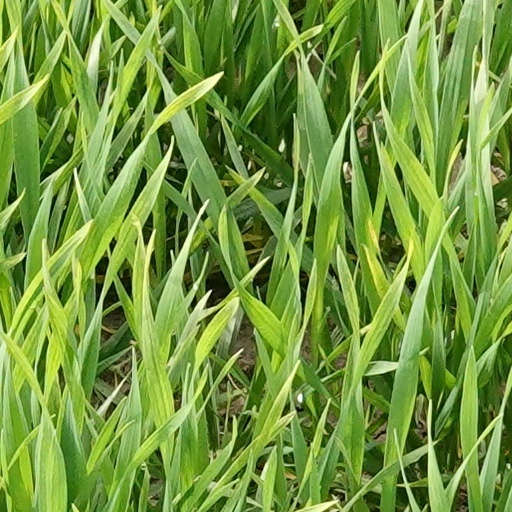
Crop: wheat